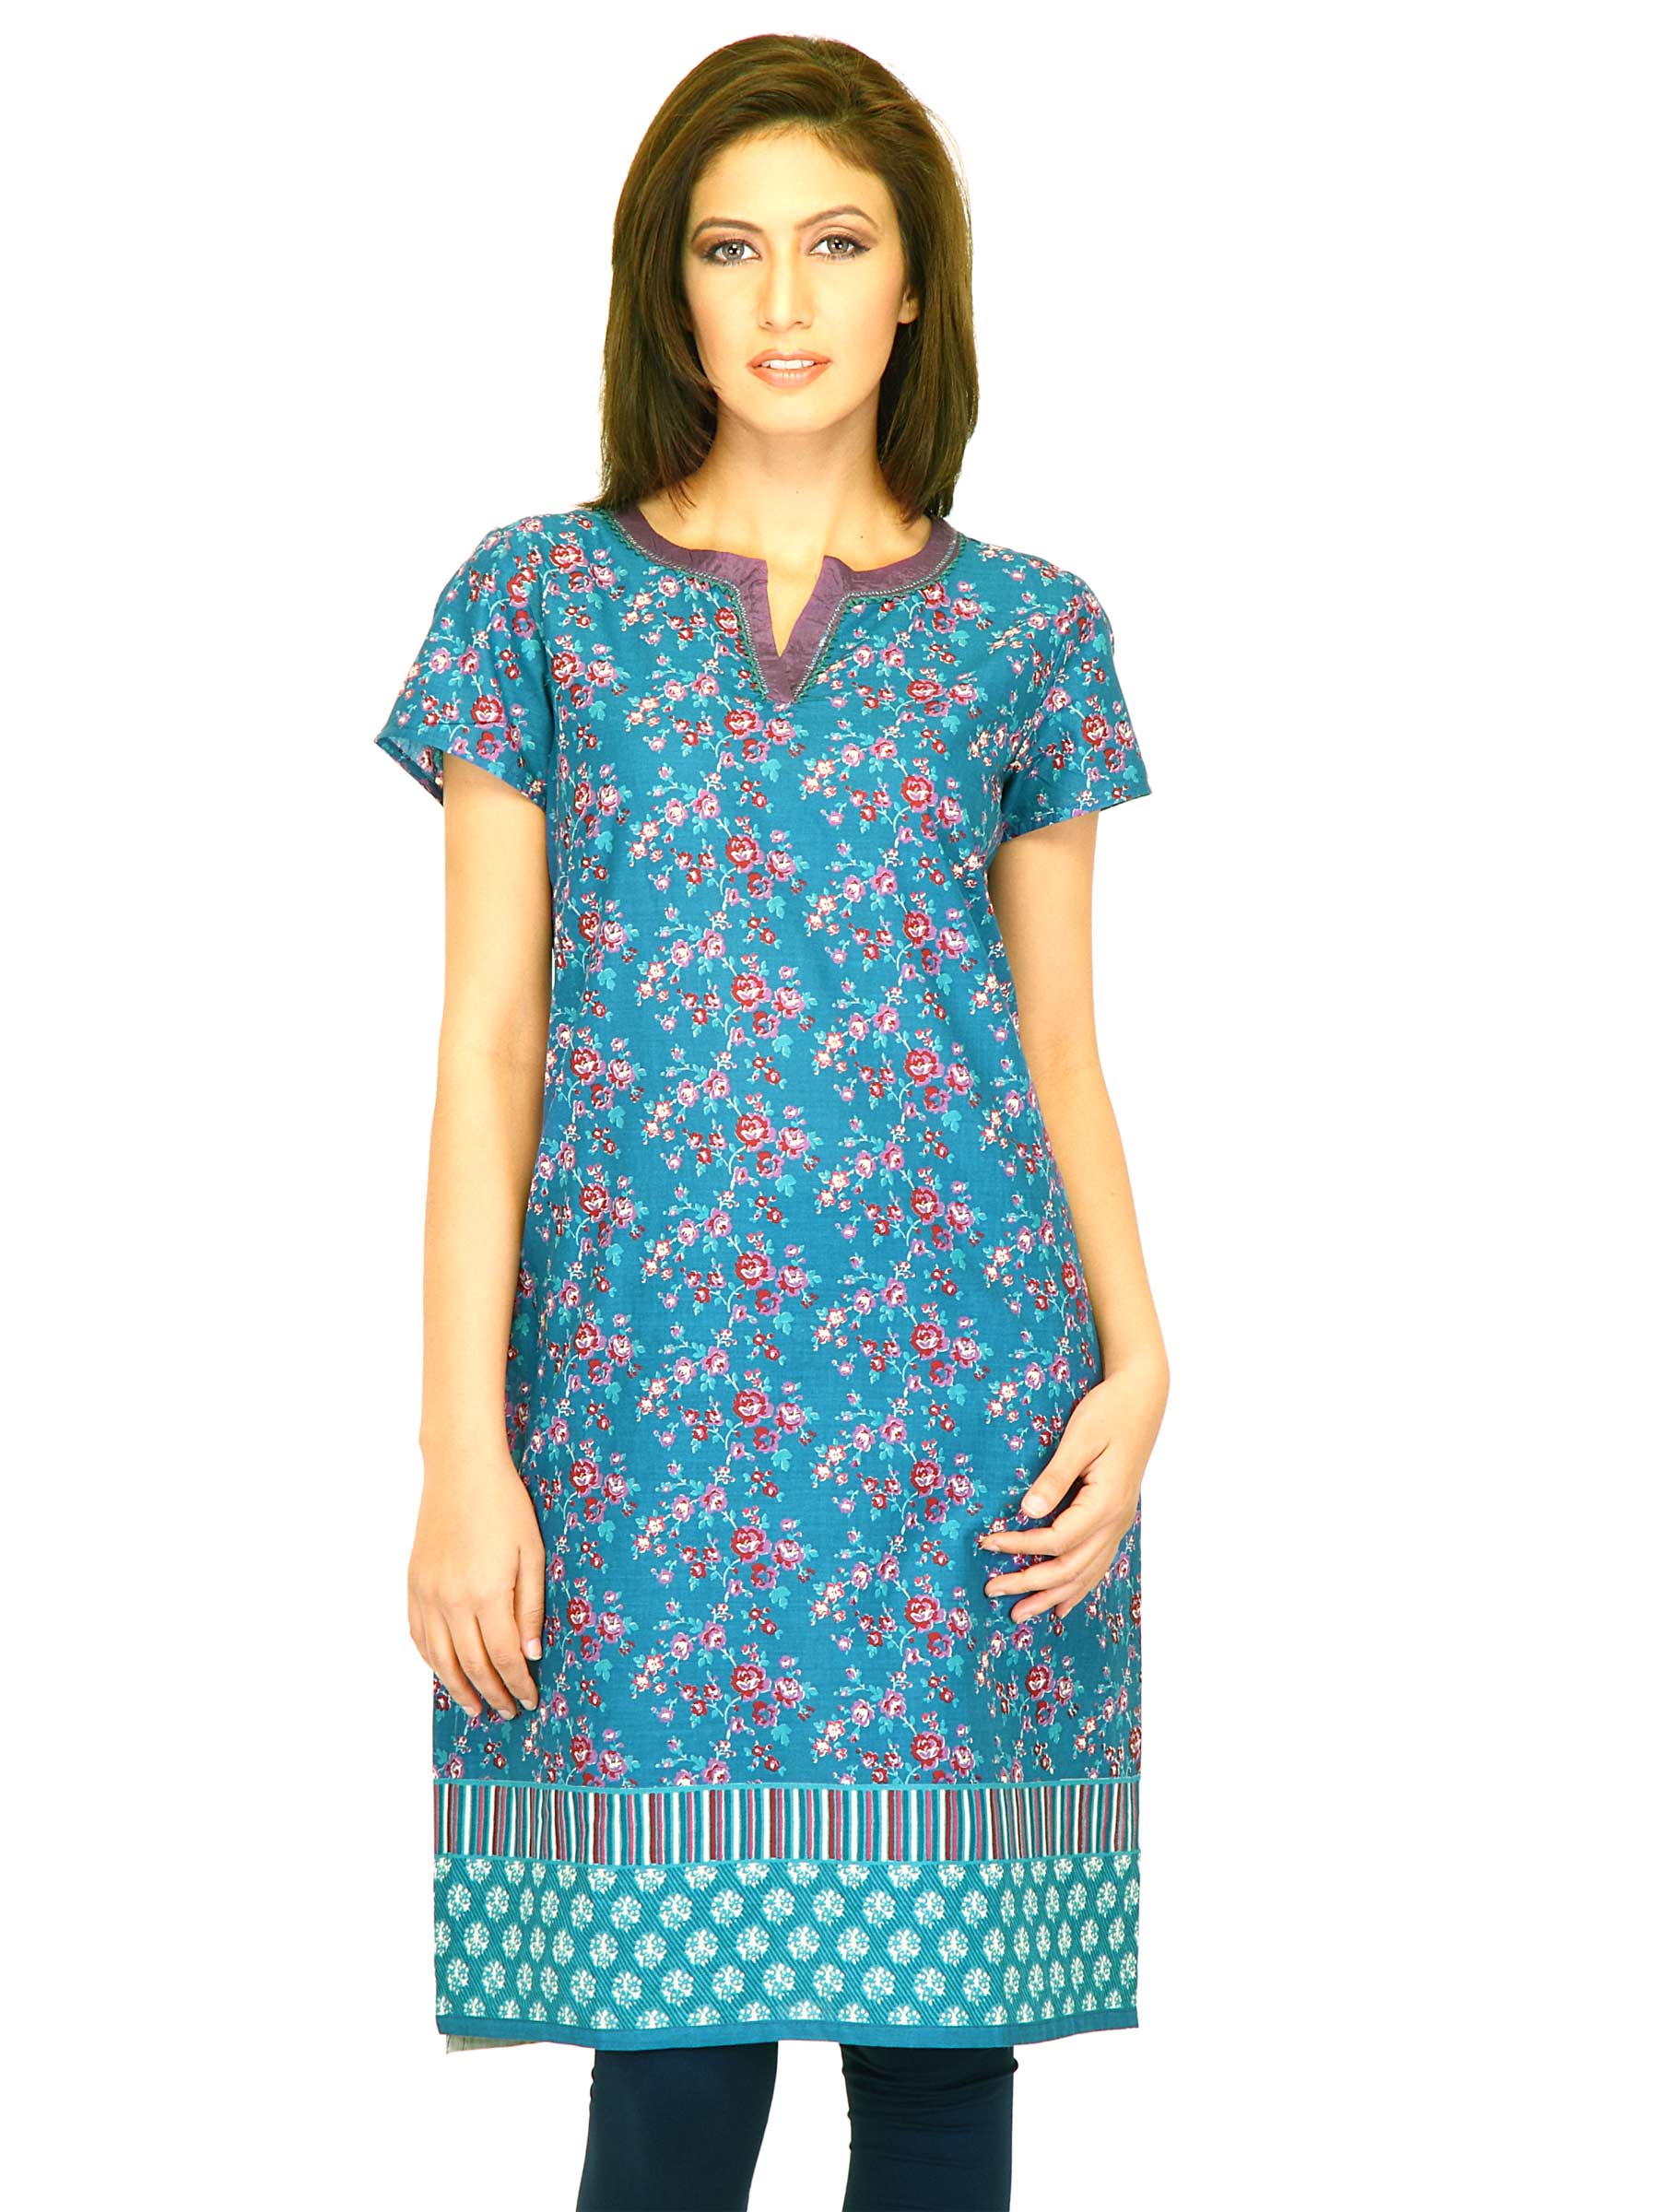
W Women Printed Blue Kurtas
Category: Apparel / Topwear / Kurtas
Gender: Women
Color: Blue
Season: Summer 2011
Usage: Ethnic